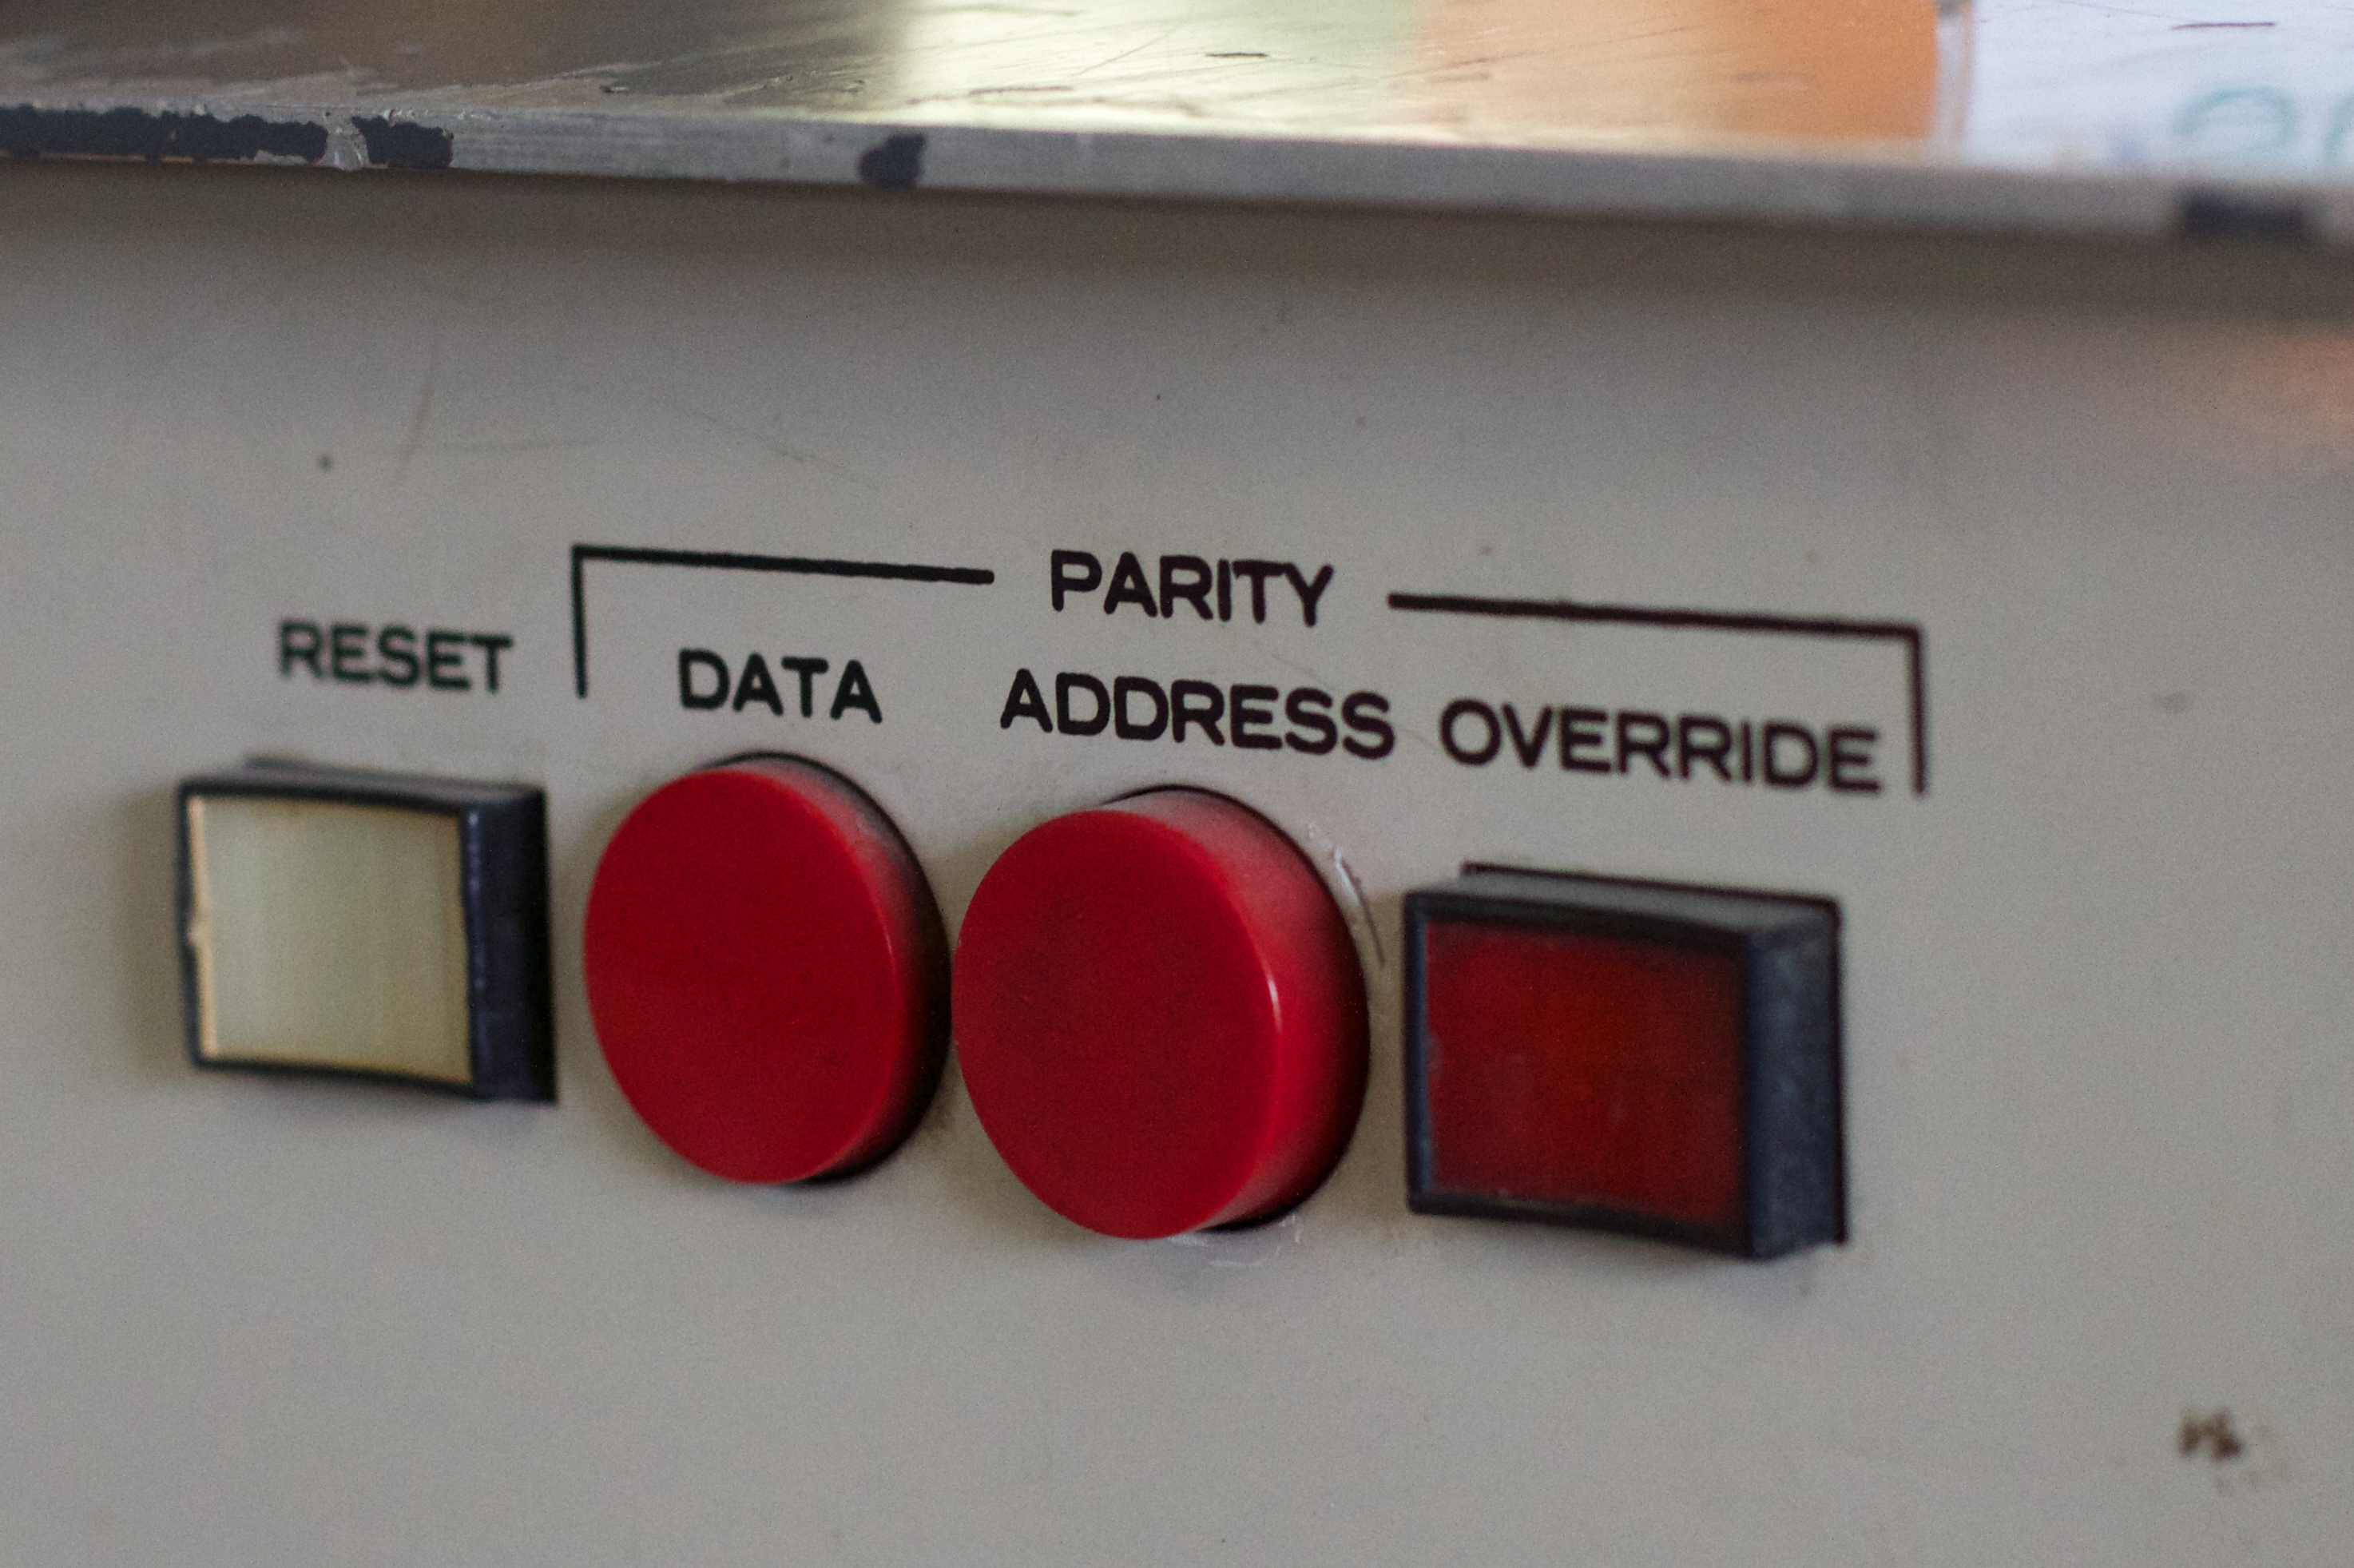
number, red, signage, tnmoc, display device